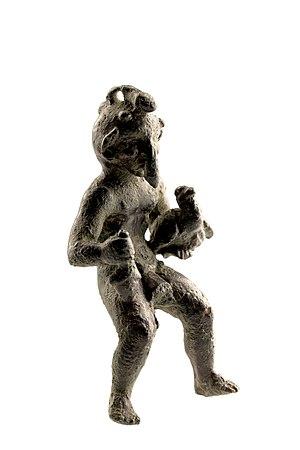
Mercure est le dieu du commerce dans la mythologie romaine. Assimilé à l'Hermès grec. il devient également le dieu des voleurs, des voyages et le messager des autres dieux. Son nom est lié au mot latin merx, mercari, et merces.